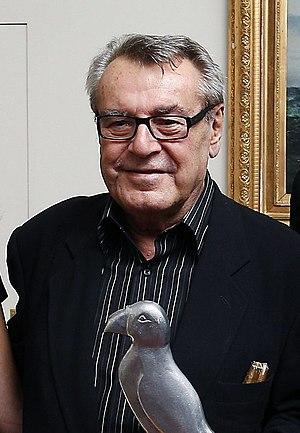
riff festival